Maritime history of the United States (1776–1799)

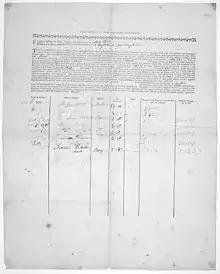
Shipping articles from a 1786 voyage to Boston. Articles is the nautical term for the contract between the crew and the ship.

In 1790 federal legislation was enacted pertaining to seamen and desertion and in 1796 more federal legislation regarding Seaman's Protection Certificates was enacted.